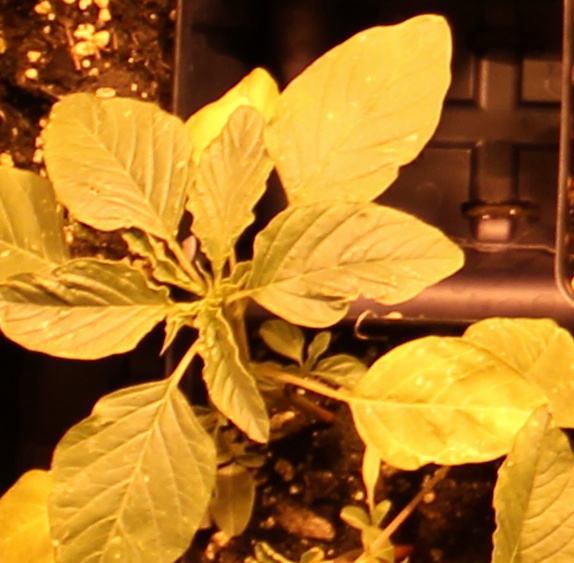
Label: Palmer Amaranth